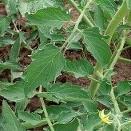
Crop: Tomato
Condition: healthy-leaf